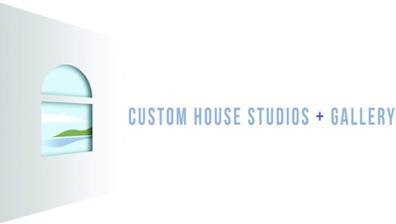
Building: Custom House Studios and Gallery
Country: Ireland
Year built: 1820
Art gallery in County Mayo, Ireland Custom House Studios and Gallery Stiúideonna Theach an Chustaim, Cathair na Mart Location within Ireland Established 2002 Location 4 Castle Street, Westport, County Mayo , Ireland Coordinates 53°48′01″N 9°32′50″W / 53.80022°N 9.54712°W / 53.80022; -9.54712 Type art gallery Founder Artists Group in Westport Architect Dominick Madden (1820) Owner Custom House Studios Ltd Public transit access Westport Mill Street bus stop (Westport) Website customhousestudios .ie The Custom House Studios and Gallery , also written Custom House Studios + Gallery , is an art gallery in Westport, County Mayo , Ireland . It contains seven studios , a print room and a gallery , and is funded by Mayo County Council , Pobal , and the Arts Council of Ireland . History The building was constructed as a customs house around 1820 to a design by Dublin architect Dominick Madden. It was described by Samuel Lewis in his topographical dictionary of Ireland in 1837 as being well arranged and having collected duties of £577 8 s. 4 d. in 1836. It became obsolete and fell into ruin, being taken over and refurbished by local artists in 1999. The new Custom House Studios and Gallery opened on 26 November 2002. Notable artists who have exhibited at the Custom House Studios and Gallery include Camille Souter , Mick O'Dea , Alison Pilkington , Niall McCormack and Alice Maher . References